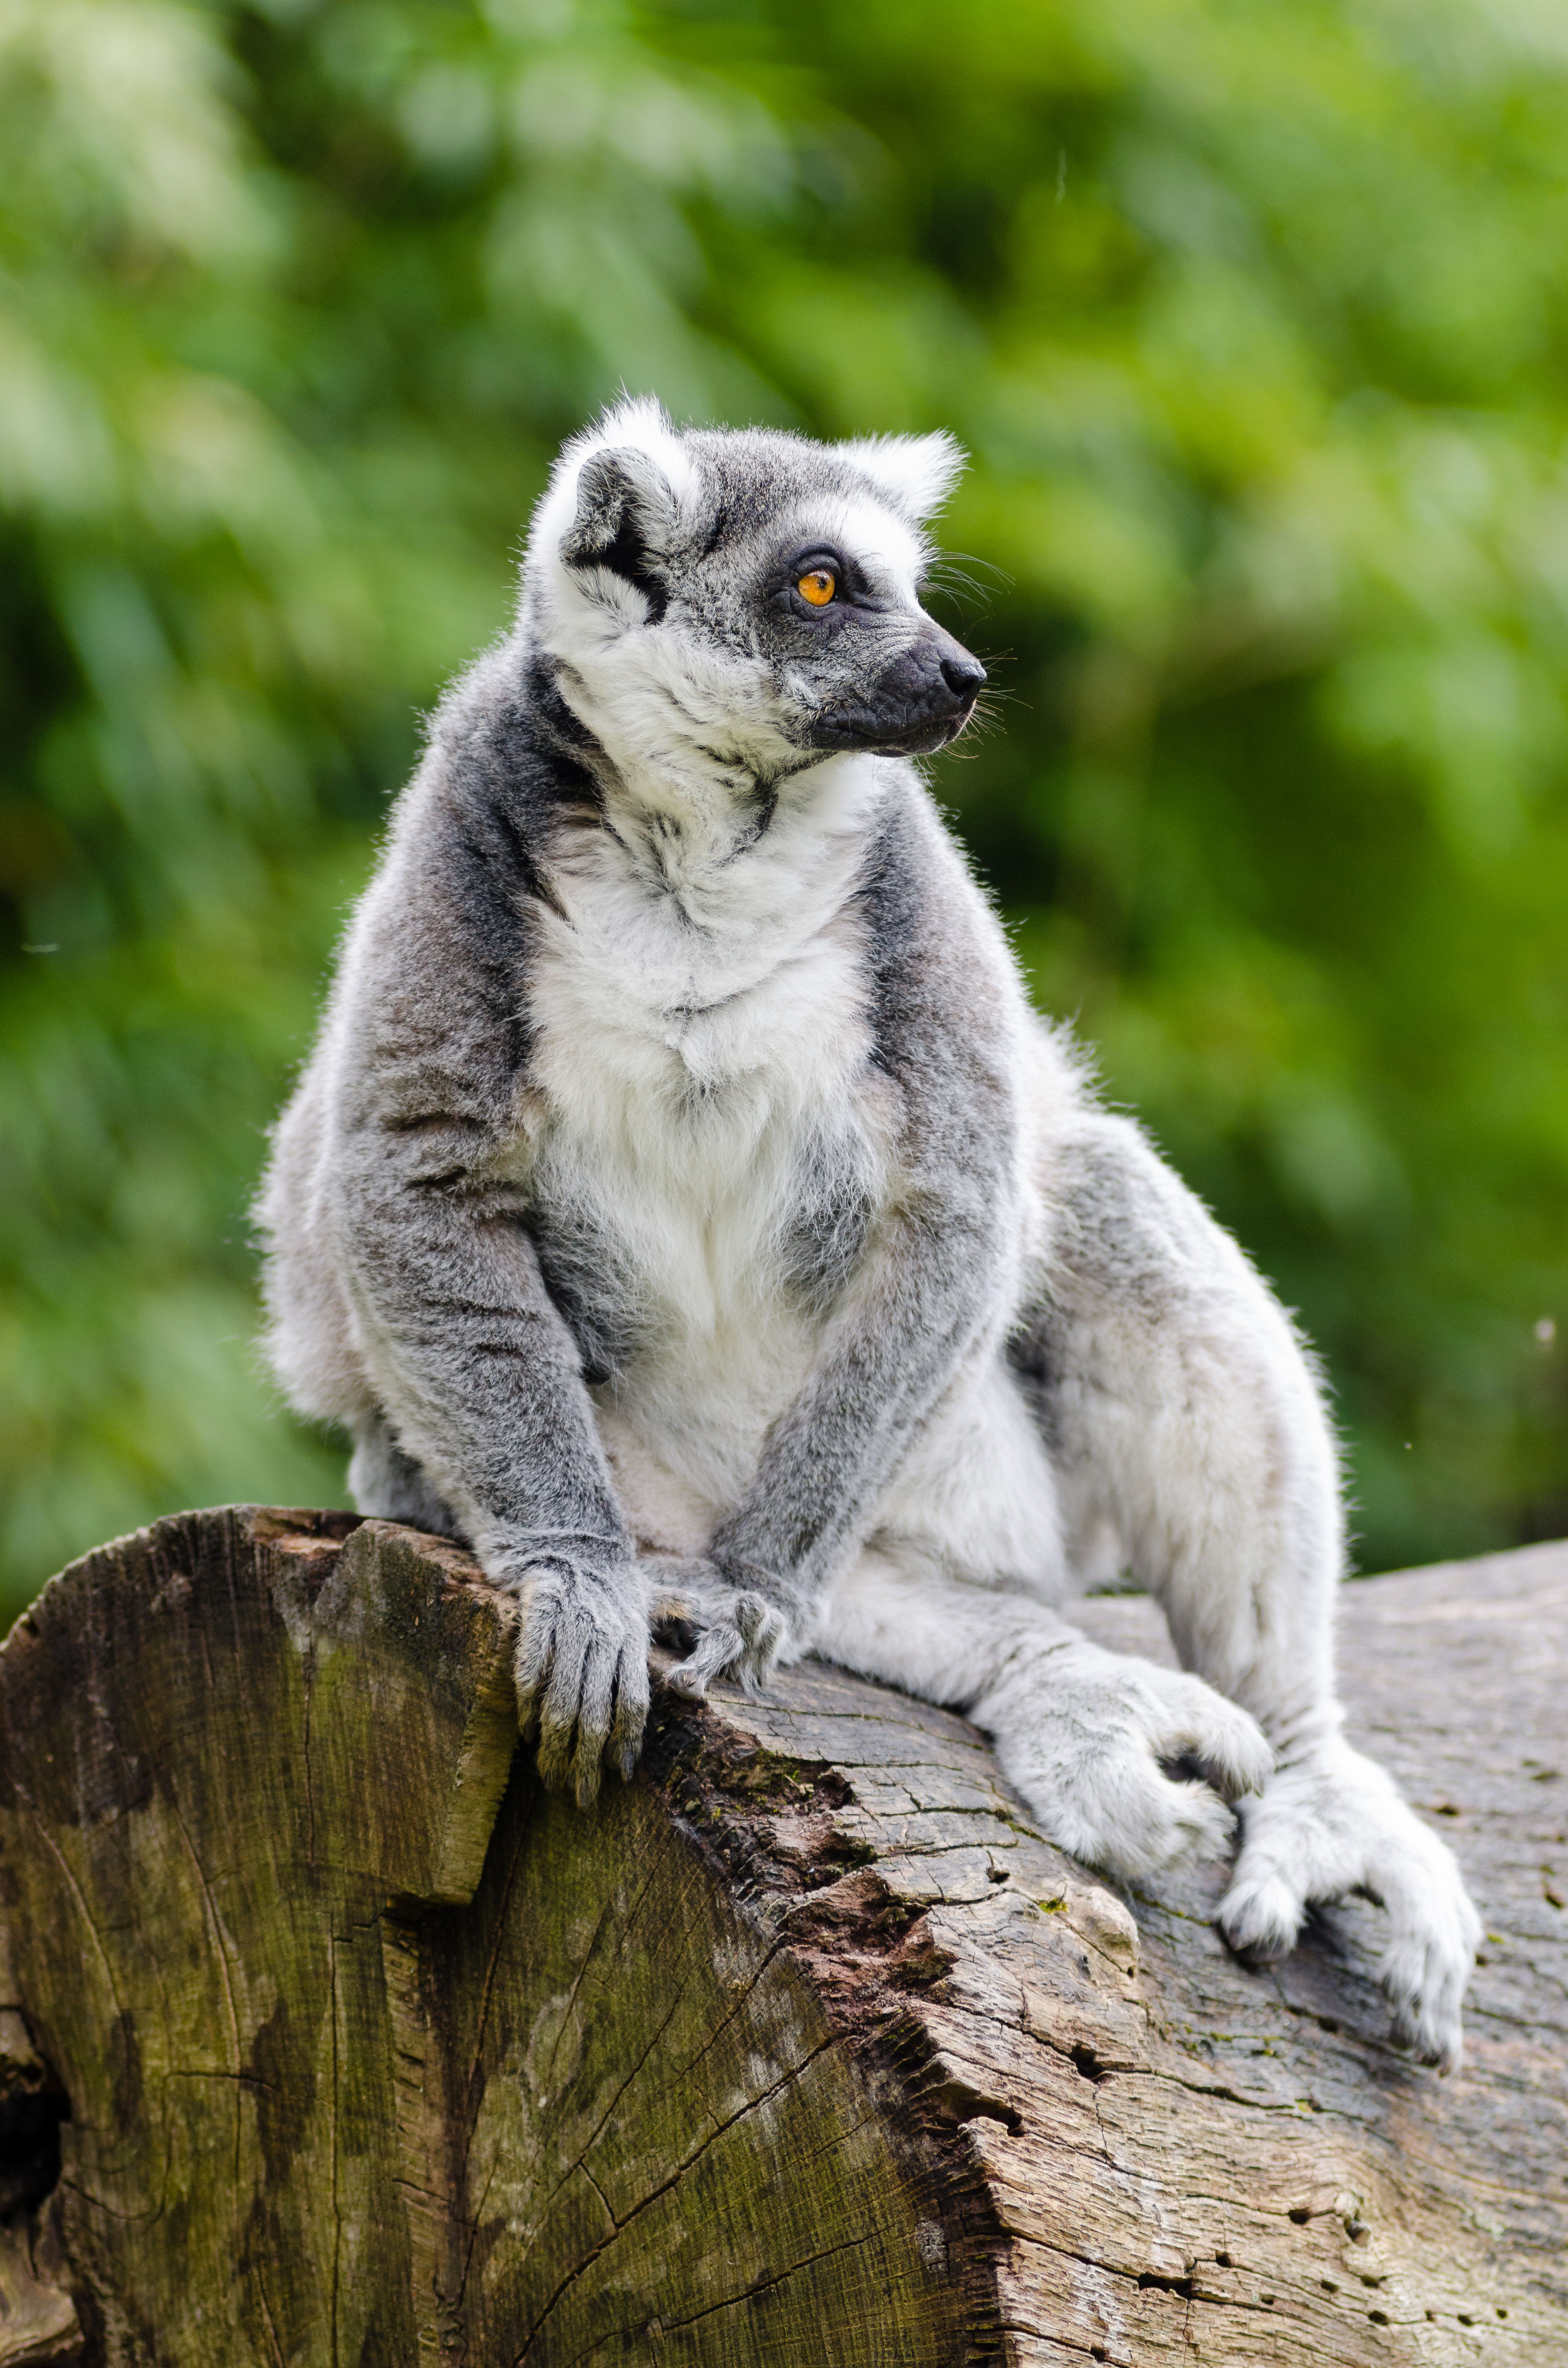
animal, wildlife, zoo, mammal, fauna, primate, madagascar, vertebrate, lemur